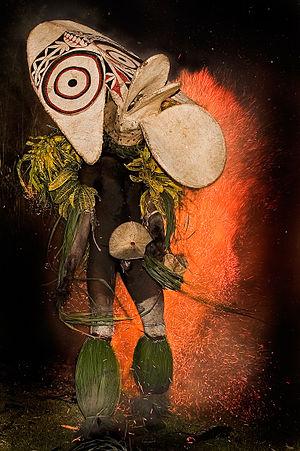
Le peuple Baining vit en petits groupes éparpillés dans la jungle des montagnes de la péninsule de la Gazelle, dans l'Est de l'île de la Nouvelle-Bretagne, province de Papouasie-Nouvelle-Guinée.